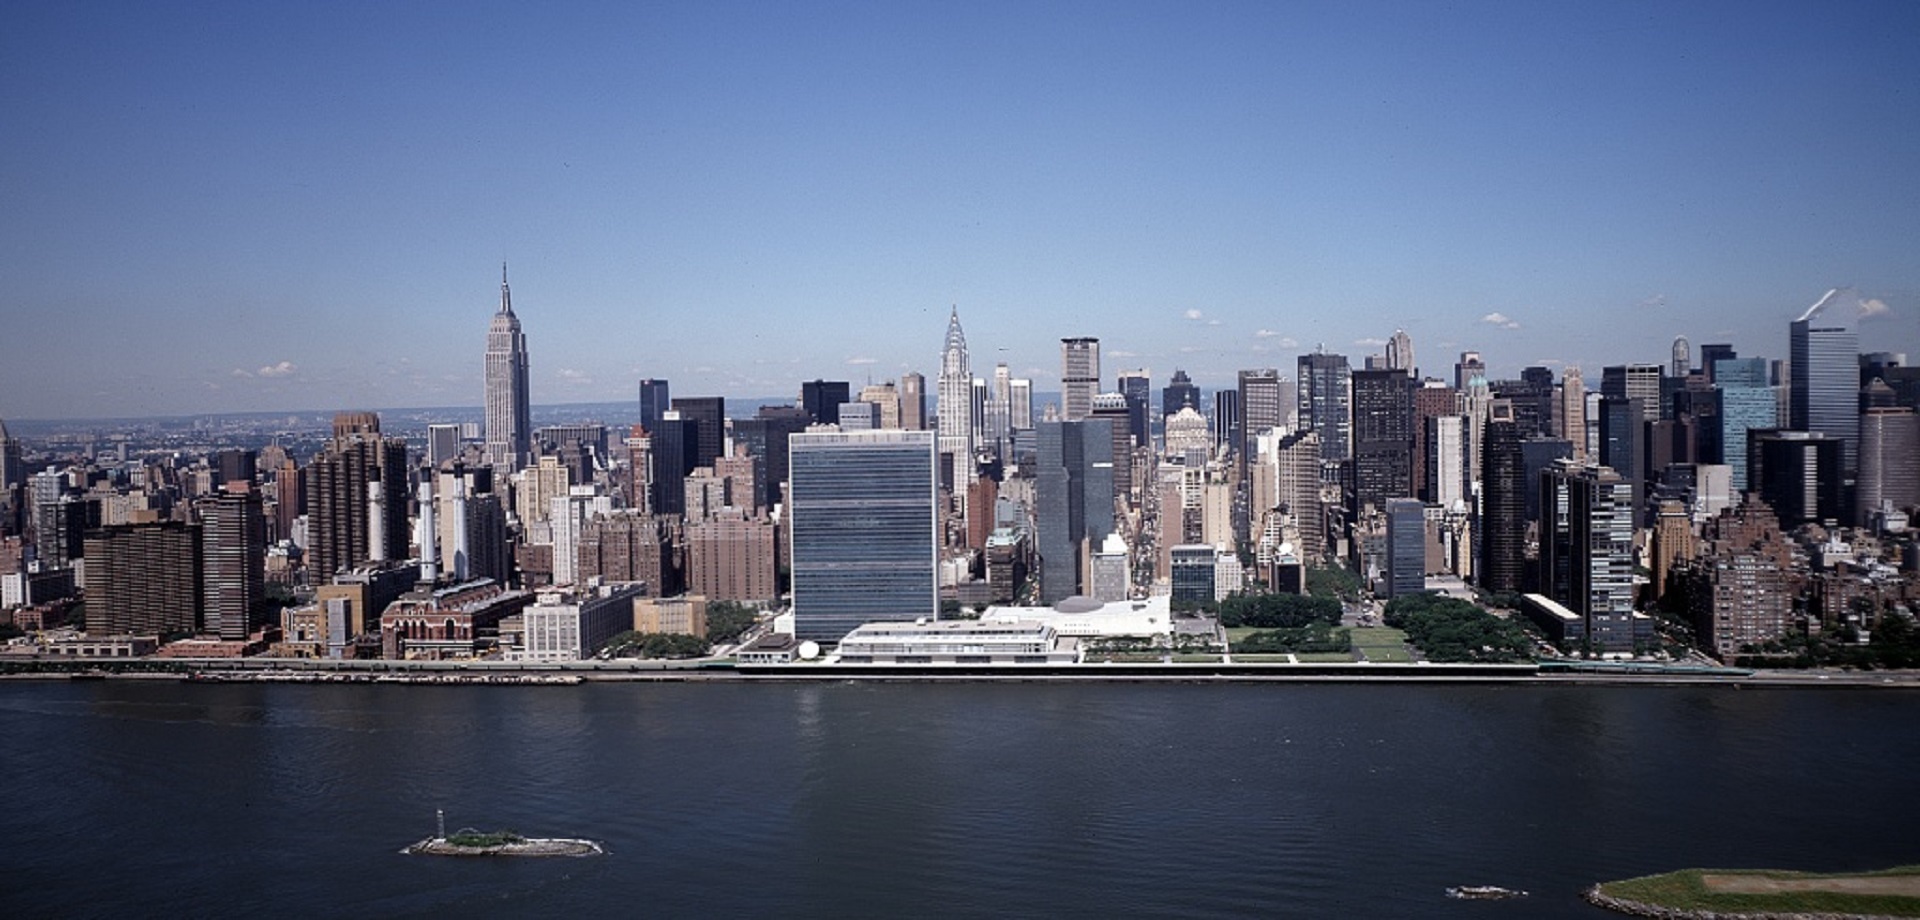
horizon, skyline, view, city, skyscraper, urban, river, manhattan, new york city, cityscape, panorama, downtown, dusk, reflection, nyc, scenic, usa, landmark, tower block, metropolis, aerial photography, urban area, geographical feature, human settlement, atmosphere of earth, metropolitan area